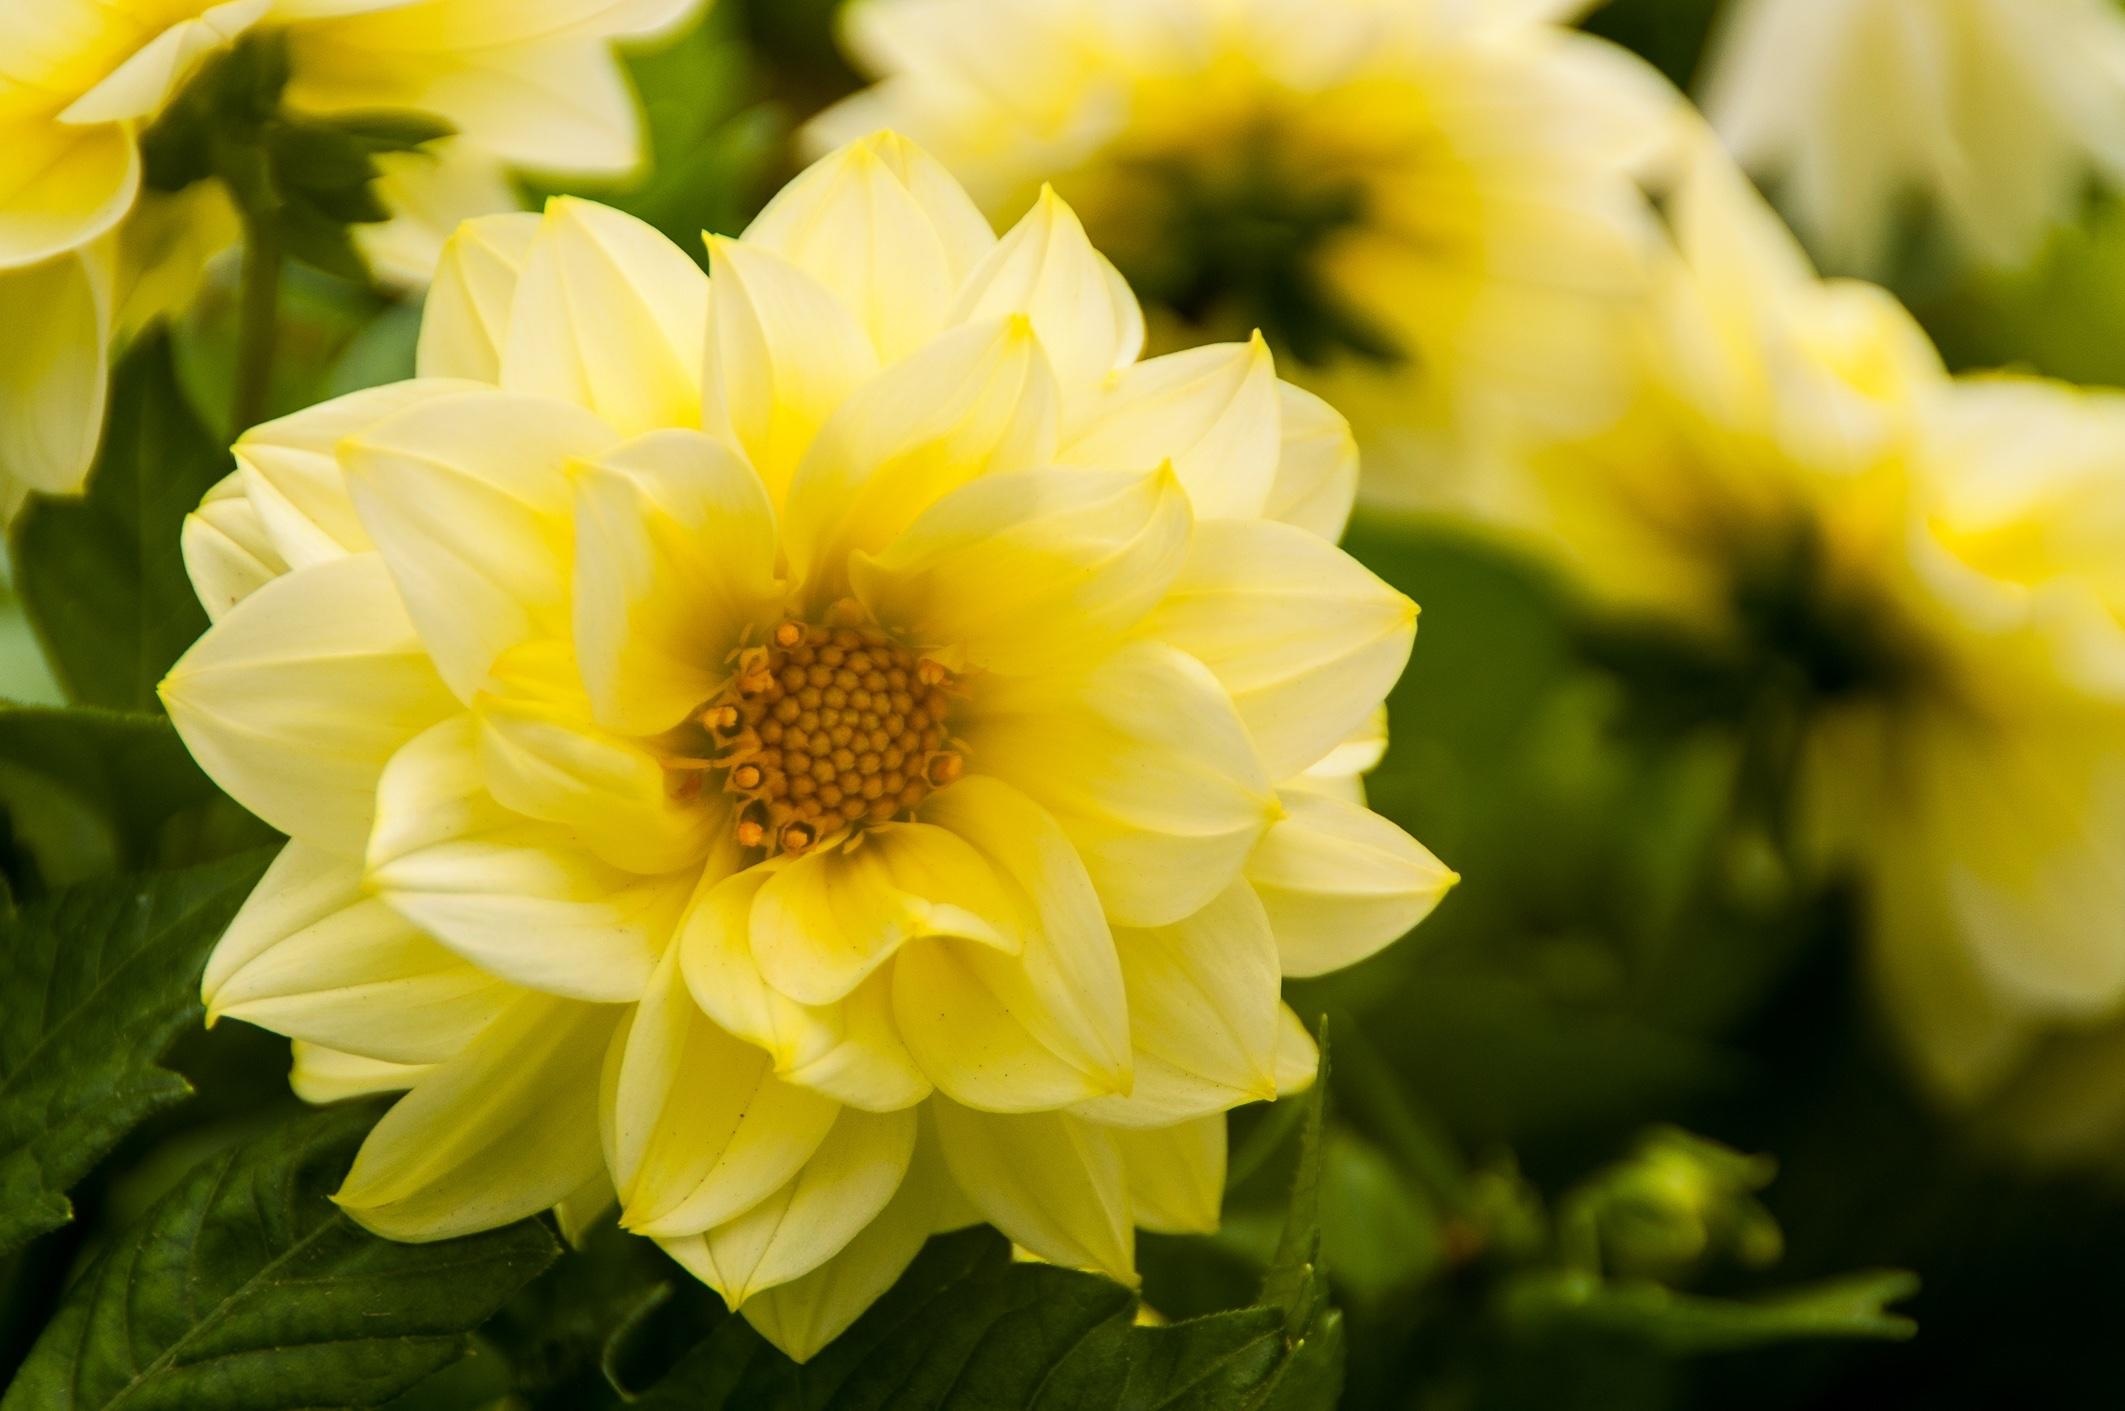
plant, flower, petal, yellow, flora, dahlia, hyacinth, macro photography, flowering plant, daisy family, land plant